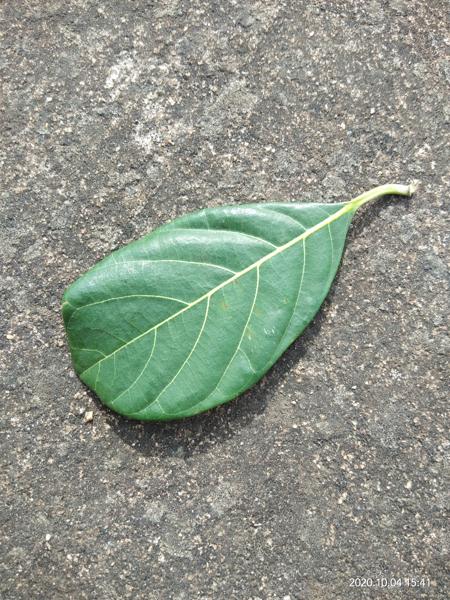
Plant: Jackfruit